10 Days Before the Wedding

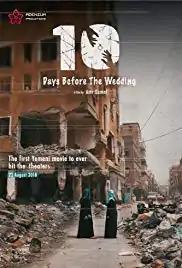

10 Days Before the Wedding is a 2018 Yemeni romantic comedy film directed by Amr Gamal. It was Yemen's official submission for the 91st Academy Award for Best International Feature Film.